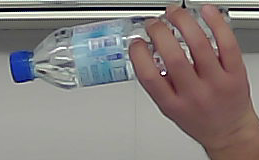
Product: nestle_water